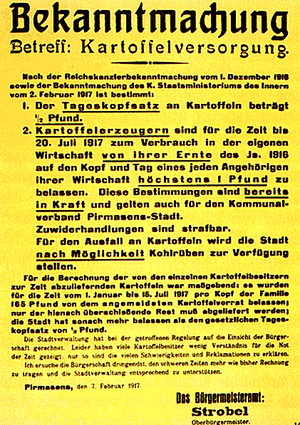
Le Steckrübenwinter, littéralement, l'« hiver des rutabagas », aussi appelé en allemand Kohlrübenwinter ou Hungerwinter, est une famine qui a frappé l'Empire allemand durant l'hiver 1916-1917 au cours de la Première Guerre mondiale, déclenchée par les mauvaises récoltes et le blocus maritime britannique en mer du Nord.